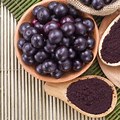
Label: others